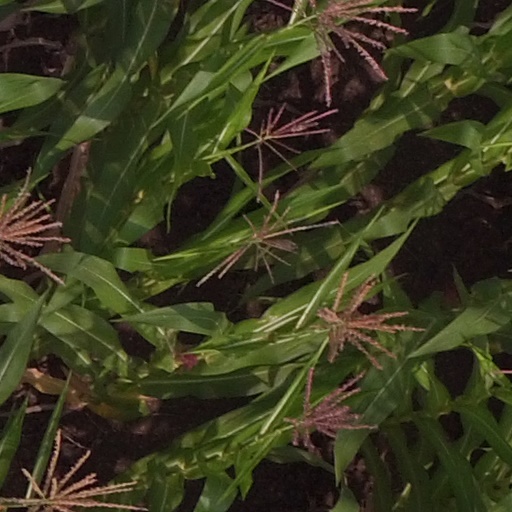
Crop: maize; corn